Borough of Burnley

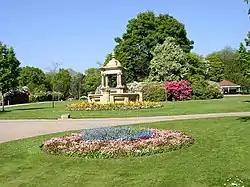
Queens Park

There are several industrial estates and business parks within the borough of varying ages and sizes. The largest are: